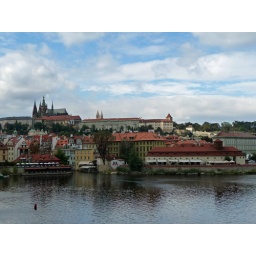
Taken from the St. Charles bridge of the river and the castle in the background.